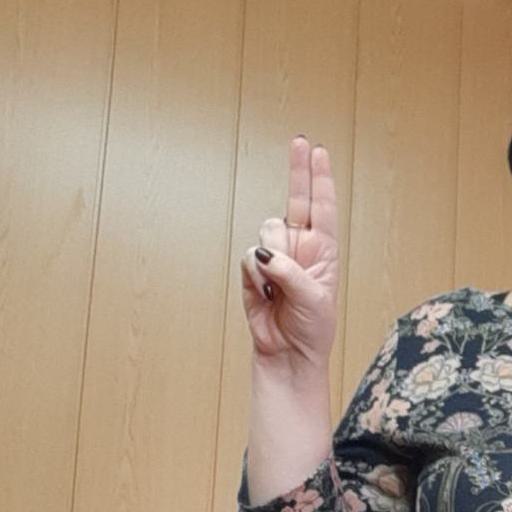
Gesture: two_up